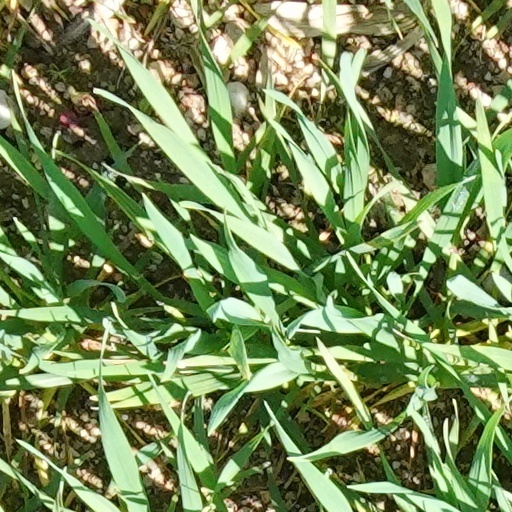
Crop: wheat